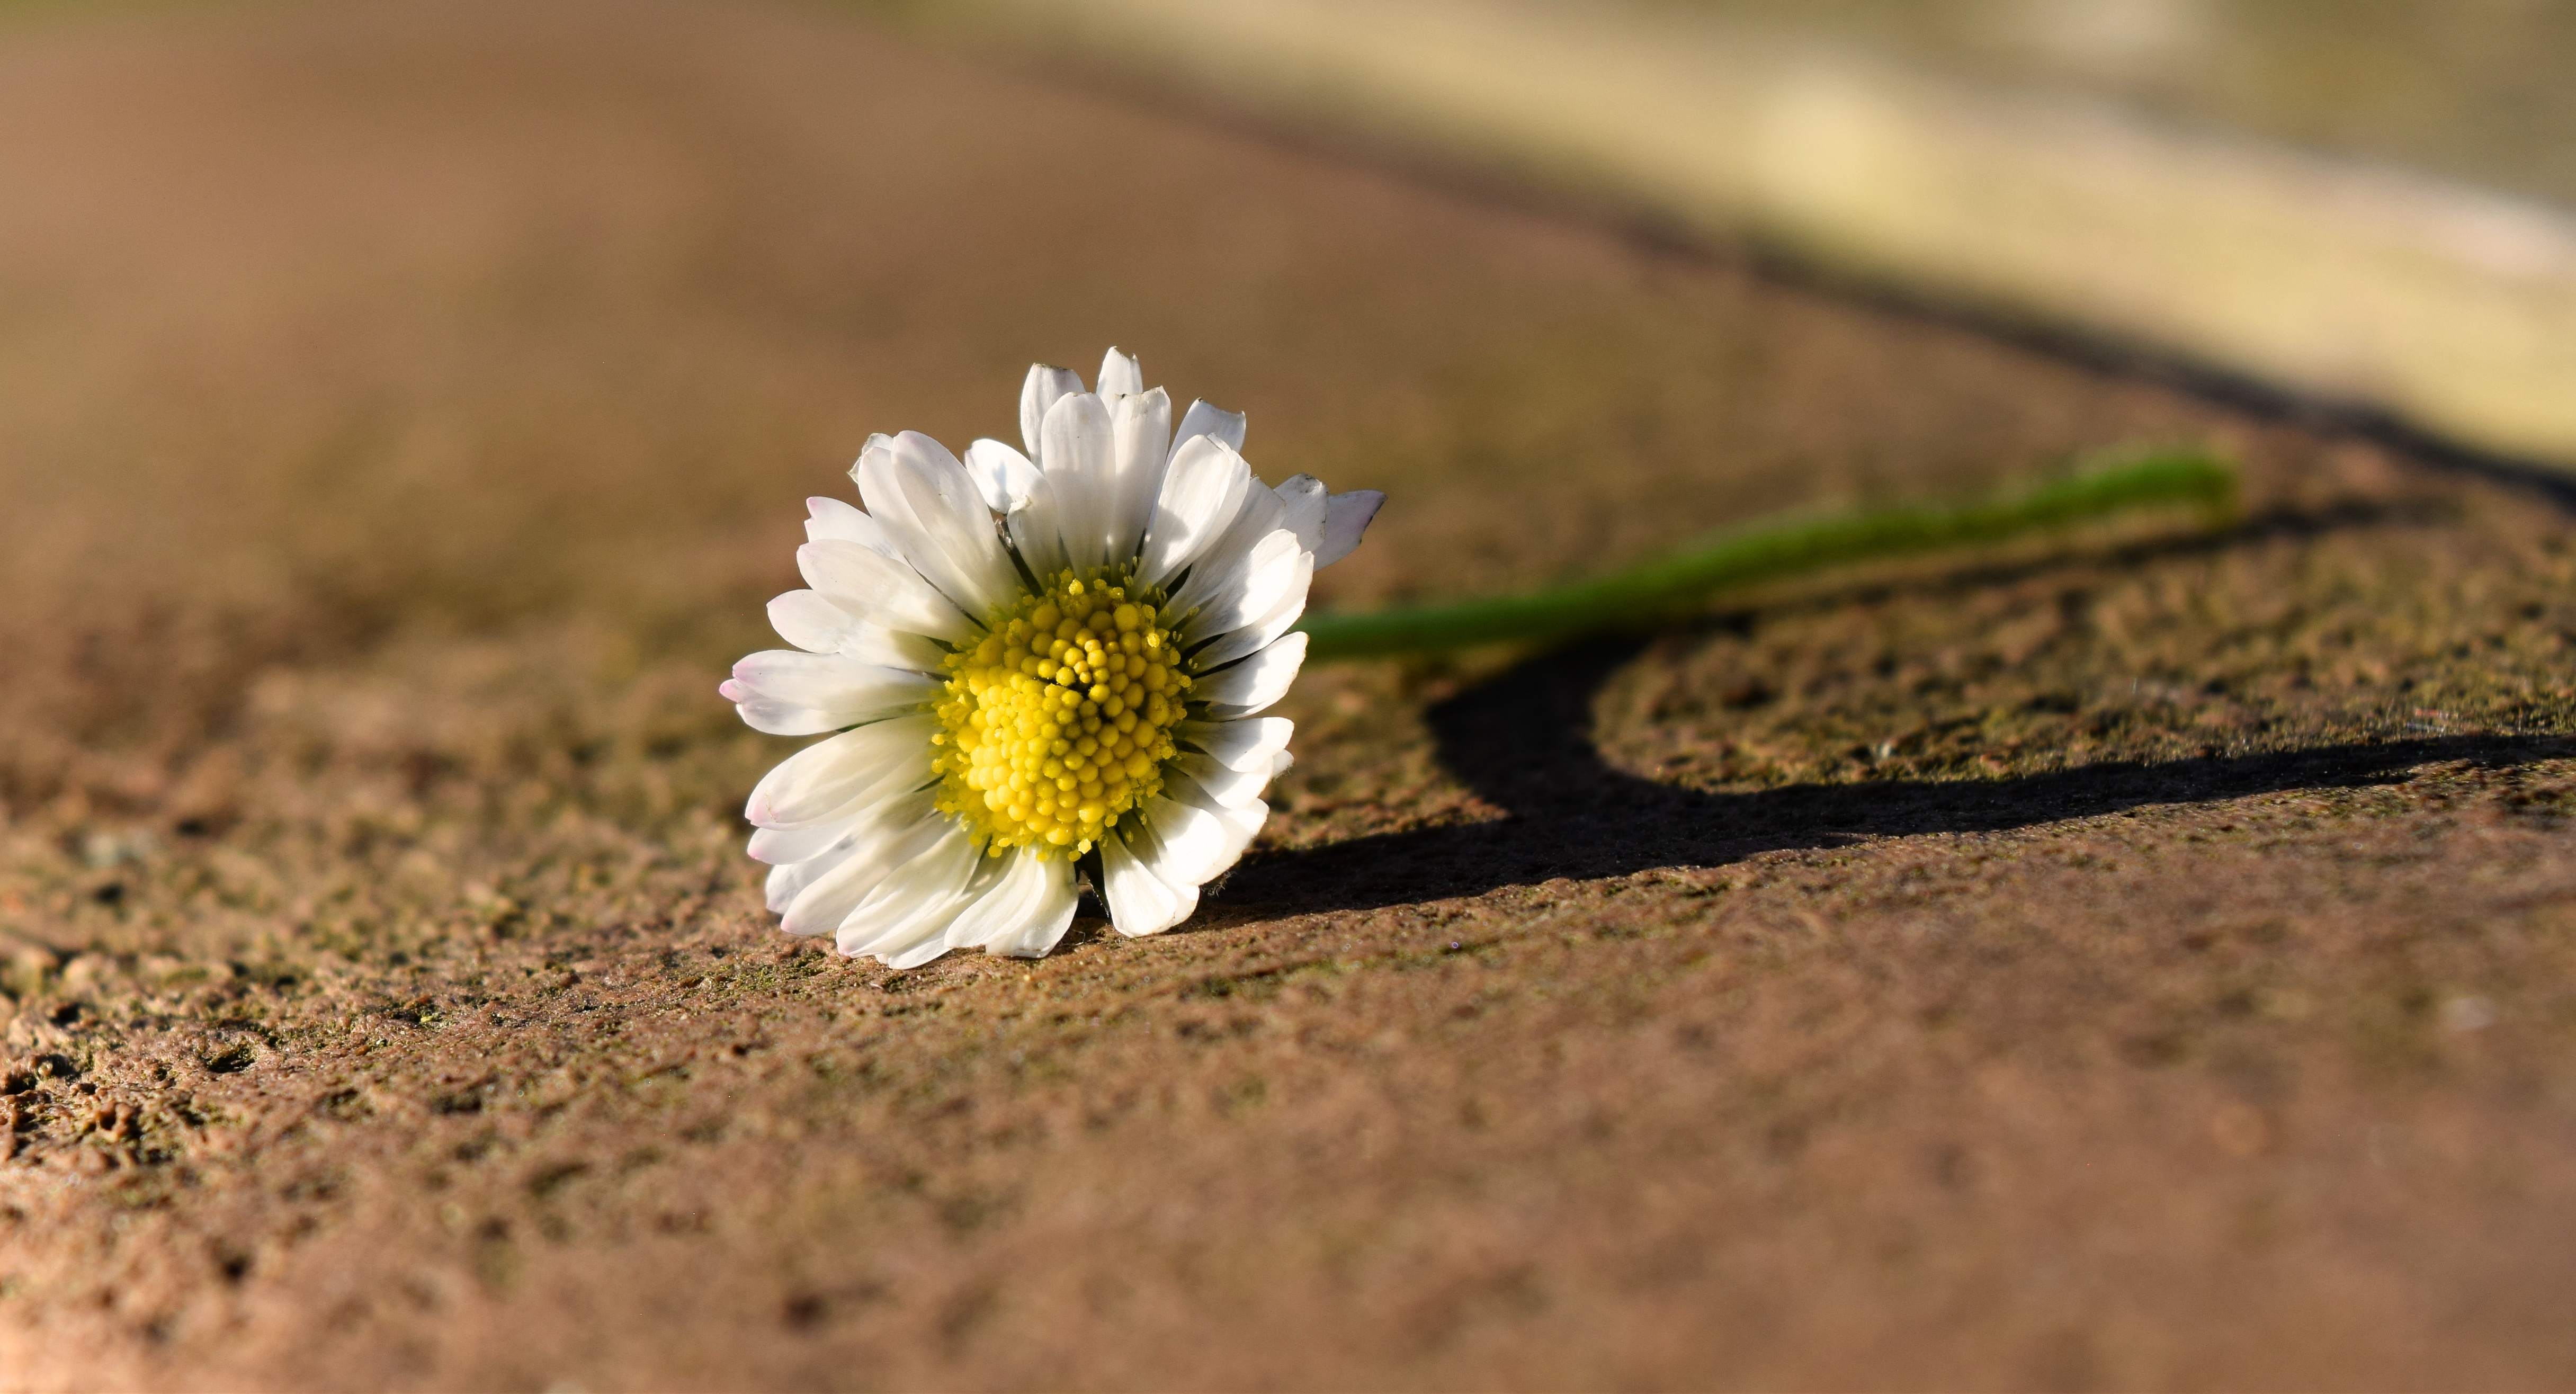
daisy, flower, flowers, white, white flower, white flowers, yellow, macro, petal, plant, spring, wildflower, close up, macro photography, pollen, chamomile, flowering plant, daisy family, grass, soil, oxeye daisy, chamaemelum nobile, photography, plant stem, camomile, still life photography